Question: Please indicate a possible affordance area of bottle that can be used for opening
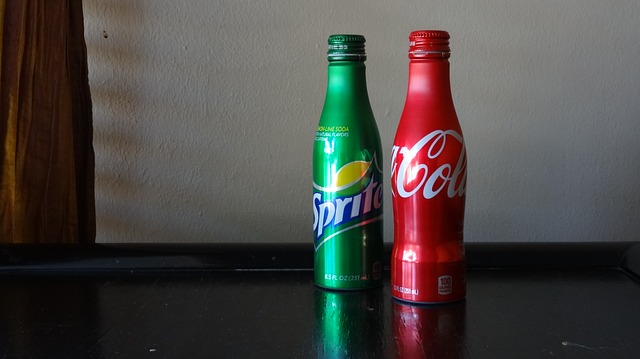
Answer: [321, 29.5, 373, 106.5]